Ethiopian montane forests

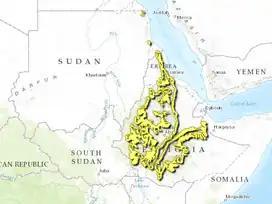
Former ecoregion boundaries as defined by the WWF (2001)

In the 1983 "Vegetation Map of Africa", Frank White identified three vegetation types in the Ethiopian highlands – "Evergreen and semi-evergreen bushland and thicket - East African" from 1000 to 1800 meters elevation, "Undifferentiated montane vegetation (A) Afromontane" from 1,800 to about 3800 meters elevation, and "Altimontane vegetation in tropical Africa" above 3,800 meters elevation. The 2001 Terrestrial Ecoregions of the World system adopted by the World Wildlife Fund followed White's vegetation types in the Ethiopian Highlands, with the "Ethiopian montane forests" ecoregion corresponding to White's "Evergreen and semi-evergreen bushland and thicket - East African", the "Ethiopian montane grasslands and woodlands" to the "Undifferentiated montane vegetation (A) Afromontane", and the Ethiopian montane moorlands to White's "Altimontane vegetation in tropical Africa".